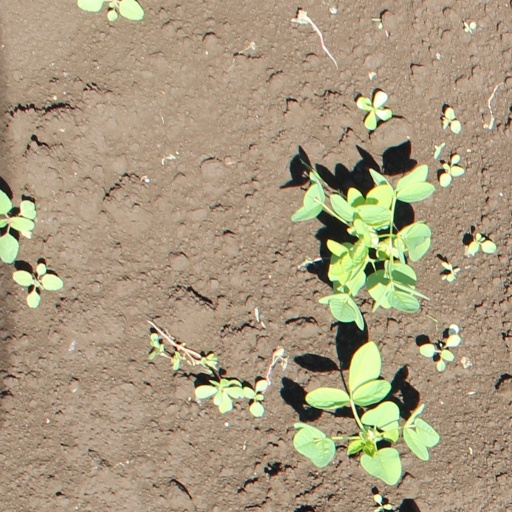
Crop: soybean